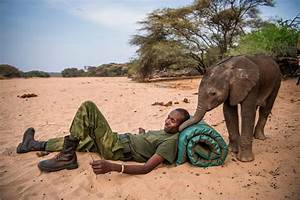
Label: elephant